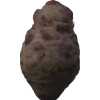
Label: celery